The Eiger Sanction (film)

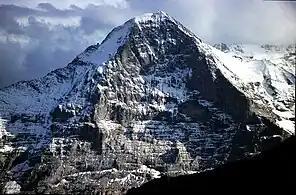
The Eiger north face

Principal photography began on August 12, 1974, in Grindelwald, Switzerland, with a team of climbing experts and advisers from the United States, Canada, Germany, Switzerland, and the United Kingdom. The climbers were based at the Hotel Bellevue des Alpes at Kleine Scheidegg, located below and between the Eiger and Lauberhorn peaks in the Bernese Oberland region. At in elevation, the north face of the Eiger, which in one of many interpretations means "ogre" in German, is renowned for its treacherous climbing, earning the German nickname "Mordwand" or "murder wall." By 1974, forty one climbers had lost their lives trying to climb the forbidding edifice.